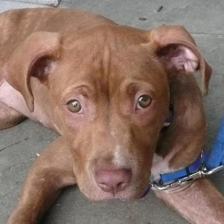
Label: animals